ISimangaliso Marine Protected Area

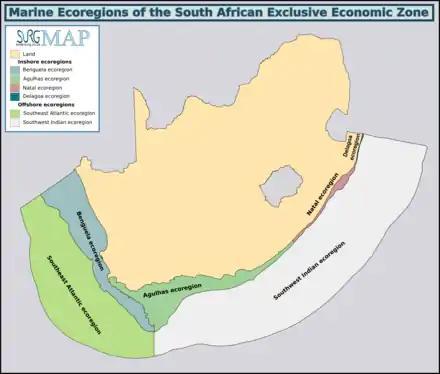
Marine ecoregions of the South African Exclusive Economic Zone: iSimangaliso Marine Protected area is in the Delagoa ecoregion.

The MPA is in the tropical Delagoa ecoregion in the far north of kwaZulu-Natal. The marine biome is characterised by a wrm sea